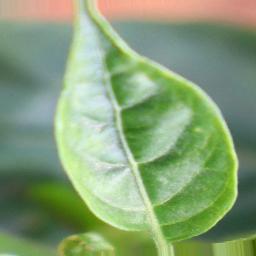
Label: mites_and_trips